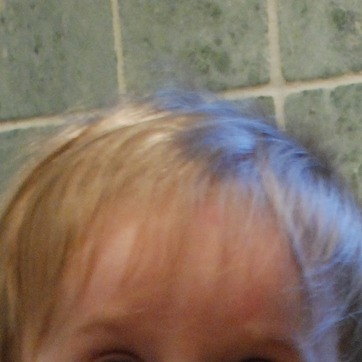
Material: hair